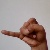
The image shows a hand gesture representing the letter 'J' in Indian Sign Language.